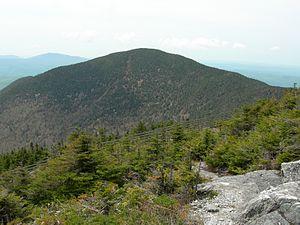
Les montagnes Vertes sont une chaîne de montagnes située dans l'État du Vermont, aux États-Unis et dans la province de Québec, au Canada.
Le pic Jay, en anglais Jay Peak, est un sommet de 1 176 mètres d'altitude situé dans la municipalité de Jay, dans le comté d'Orleans au Vermont, dans le Nord-Est des États-Unis, tout près de la frontière avec le Canada.